Jussi Kuoppala

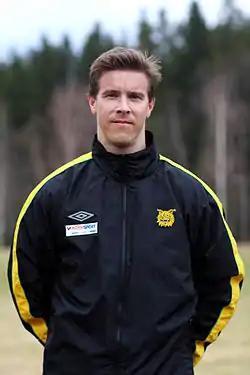

Jussi Kuoppala (born 28 June 1974 in Ylistaro) is a Finnish former footballer who played as a defender. He represented Tampere United in the Finnish premier division Veikkausliiga. At the premier level he has also represented his youth club FC Ilves. He has played in a total of 236 matches scoring three goals.